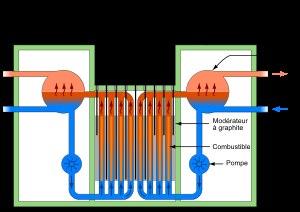
La catastrophe nucléaire de Tchernobyl [ t͡ʃɛʁnɔbil] est un accident nucléaire majeur survenu le 26 avril 1986 dans la centrale nucléaire V.I. Lénine, située à l'époque en république socialiste soviétique d'Ukraine, en URSS. Il s'agit de la plus grave catastrophe nucléaire du XXᵉ siècle, classée au niveau 7 de l'échelle internationale des événements nucléaires, surpassant, d'après l'Institut de radioprotection et de sûreté nucléaire, par ses impacts environnementaux immédiats l’accident nucléaire de Fukushima de 2011, classé au même niveau. L’IRSN mentionne pour ces accidents des effets sanitaires potentiels, une contamination durable de territoires et d’importantes conséquences économiques et sociales.
Le réacteur de grande puissance à tube de force est un type de réacteur nucléaire de conception soviétique, connu pour avoir été impliqué dans la catastrophe nucléaire de Tchernobyl en 1986.